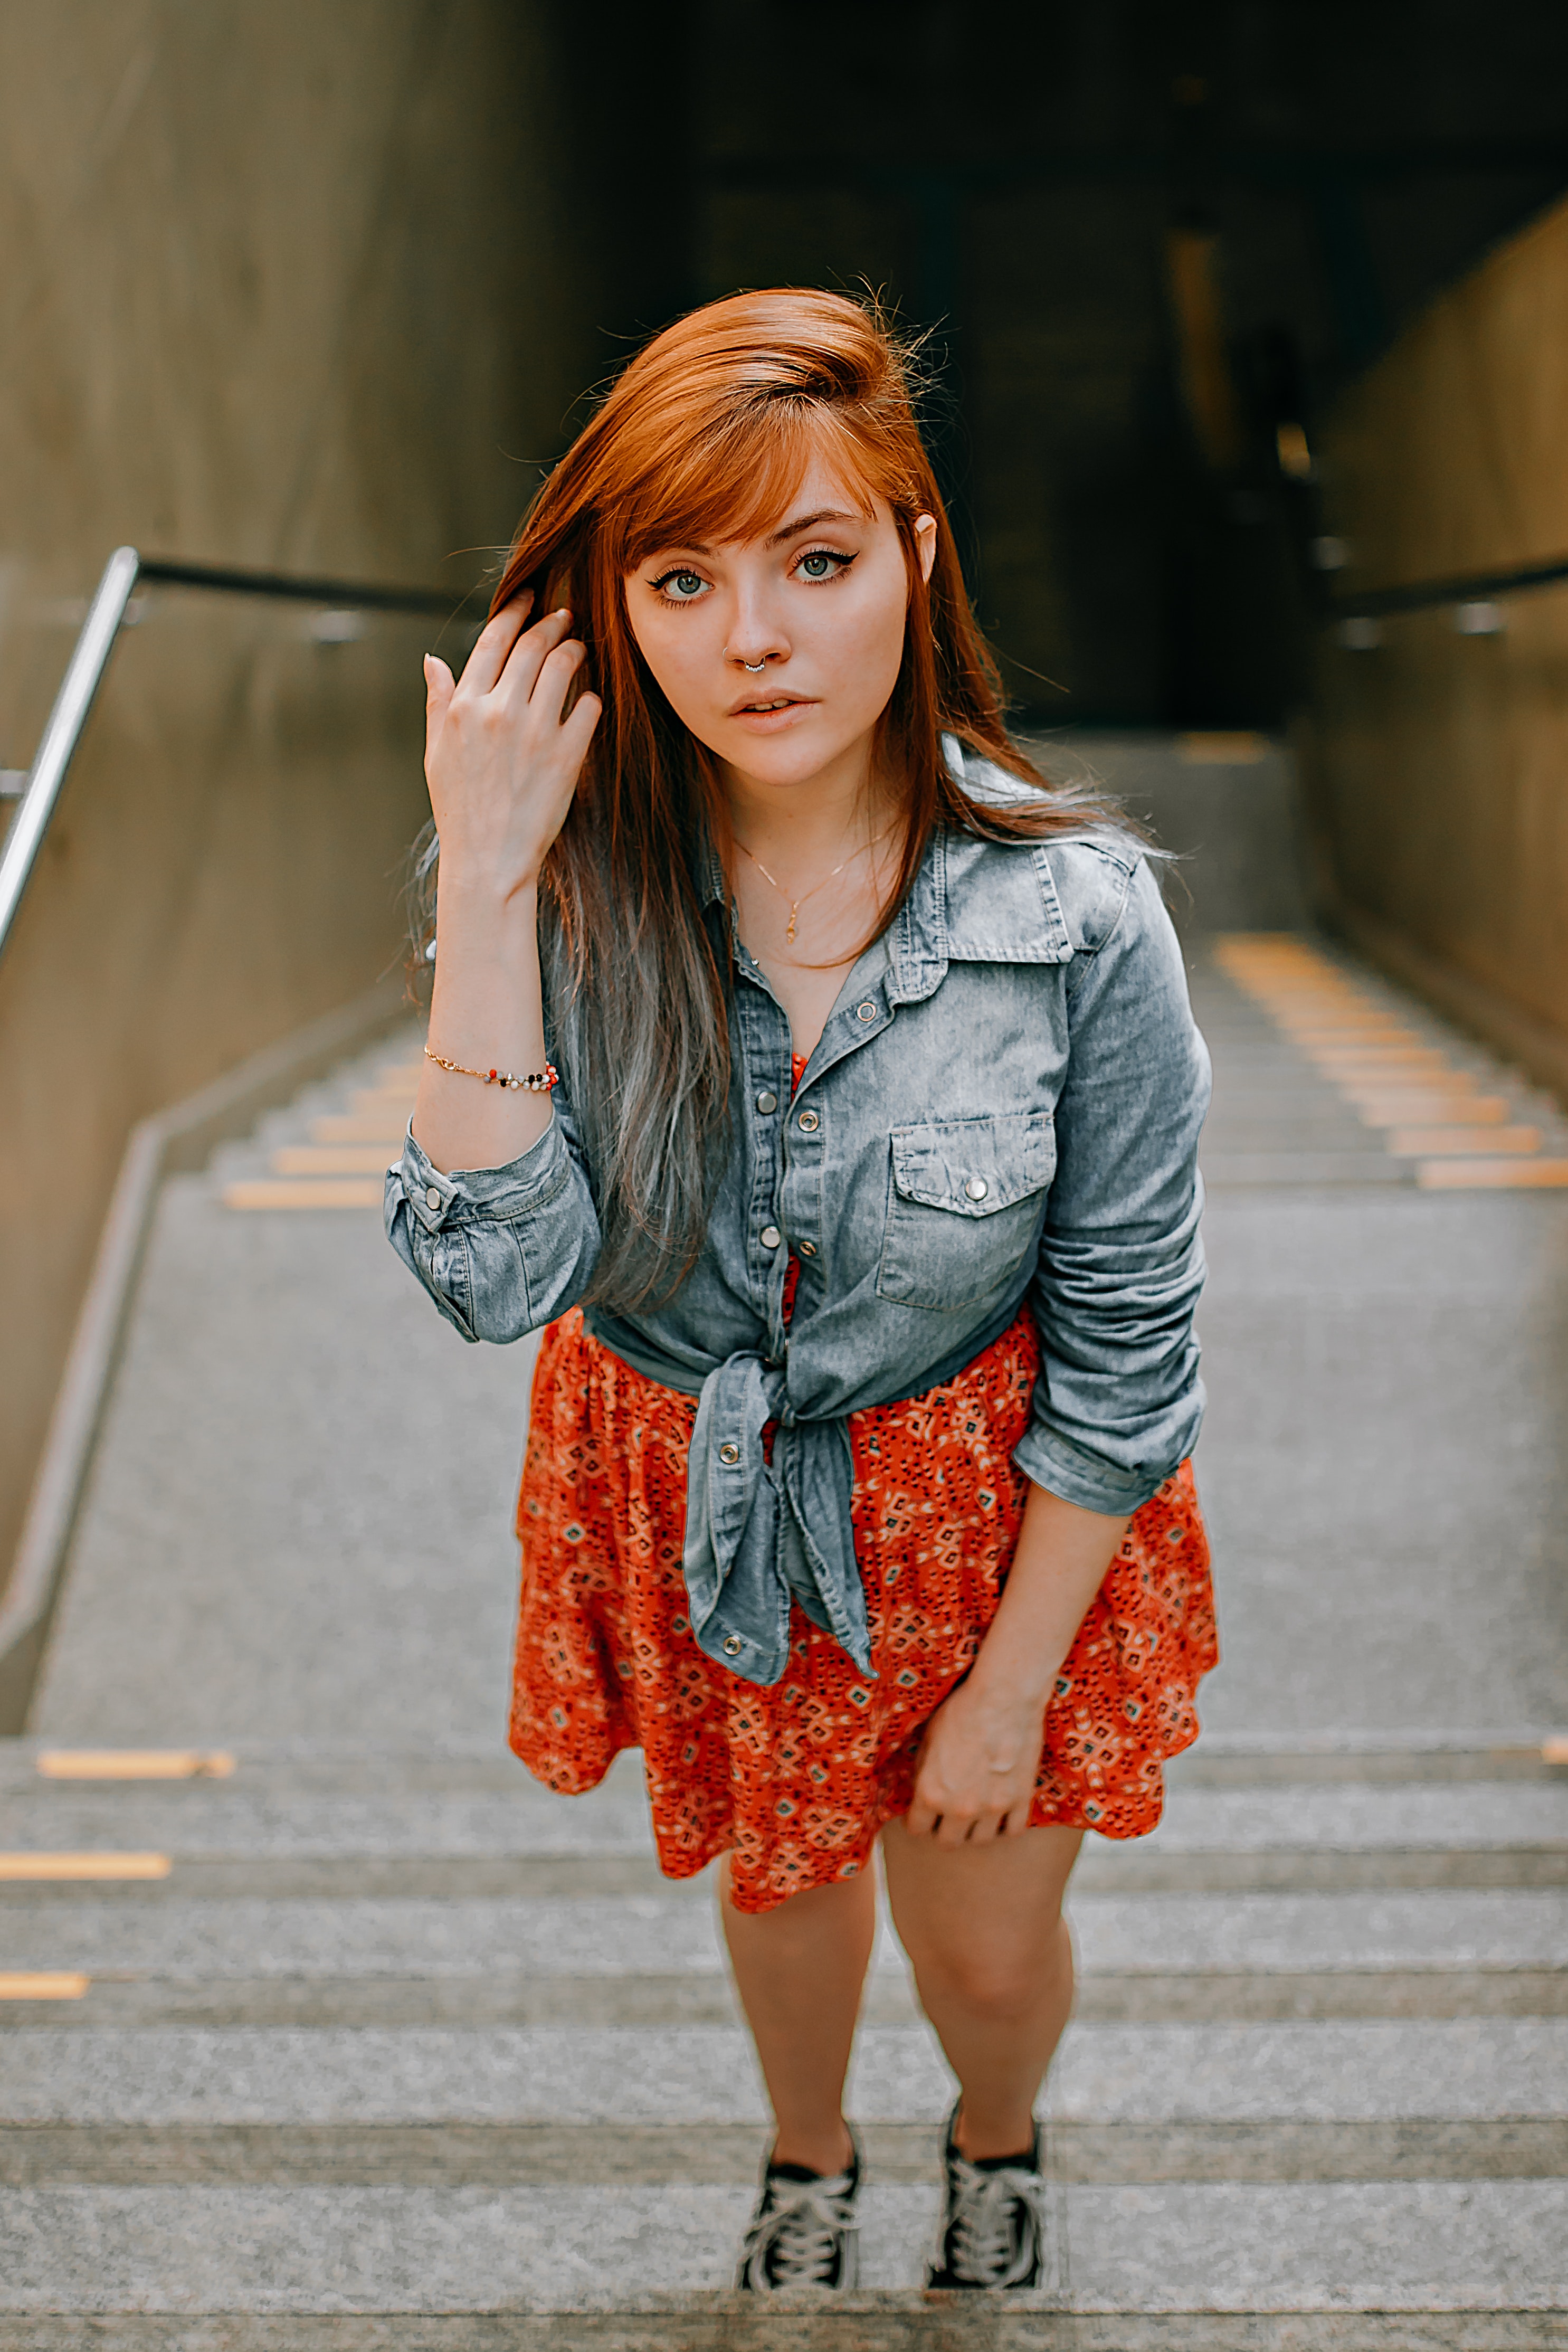
hair, photograph, clothing, street fashion, beauty, lady, fashion, skin, snapshot, hairstyle, lip, yellow, footwear, outerwear, long hair, photography, bangs, leg, model, smile, jacket, dress, textile, brown hair, shoe, portrait photography, street, fashion model, photo shoot, denim, top, style, hair coloring, t shirt, human leg, jeans, shorts, black hair, pattern, fashion design